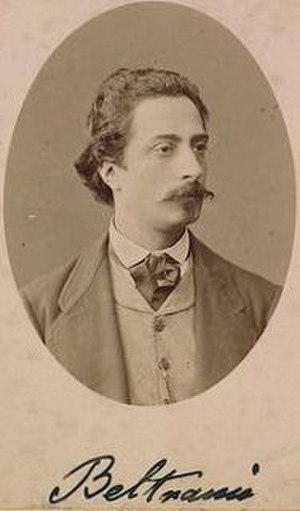
En mathématiques, la géométrie différentielle des surfaces est la branche de la géométrie différentielle qui traite des surfaces, munies éventuellement de structures supplémentaires, le plus souvent une métrique riemannienne.